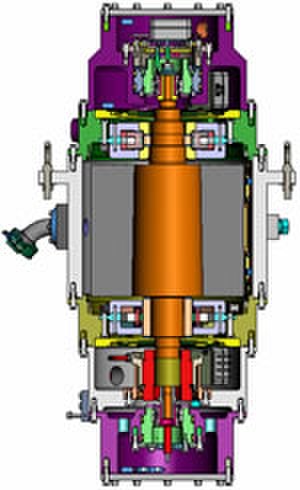
Svinghjul
Tværsnit af et NASA G2 svinghjulsbatteri.
Et svinghjul er en klassisk mekanisk indretning, som kan bevare kinetisk energi i rotation over kortere eller længere tid.